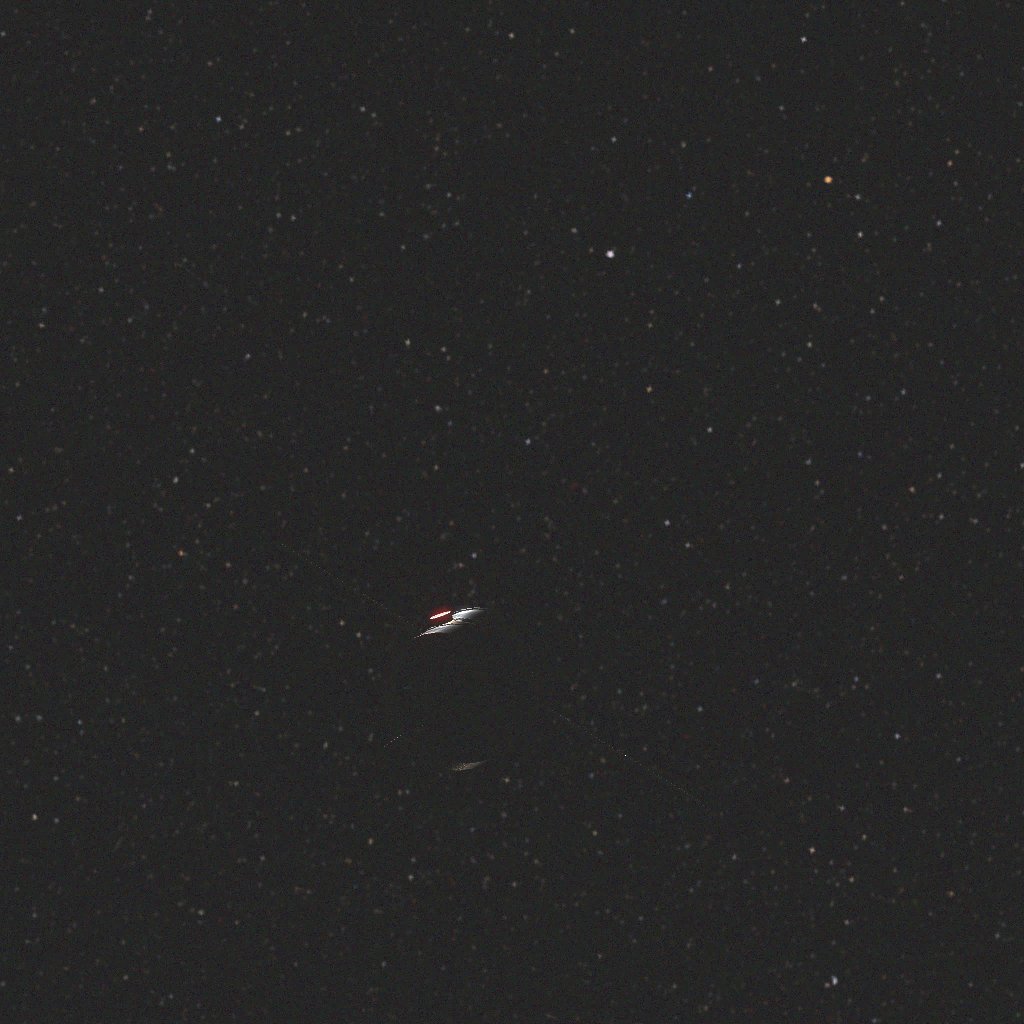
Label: double_star